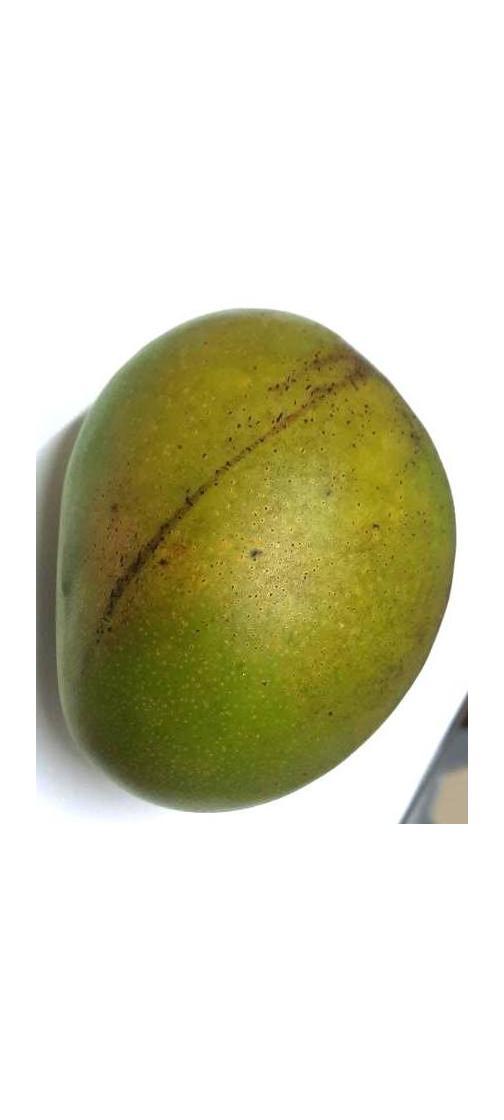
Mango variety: Bari-4